Marizanne Kapp

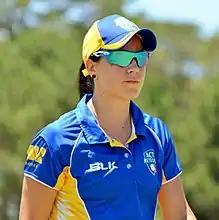
Kapp fielding for the ACT Meteors in 2017

Marizanne Kapp (born 4 January 1990) is a South African international cricketer who plays for South Africa national women's cricket team. She was the first female cricketer to take a hat-trick in a T20 match for South Africa.